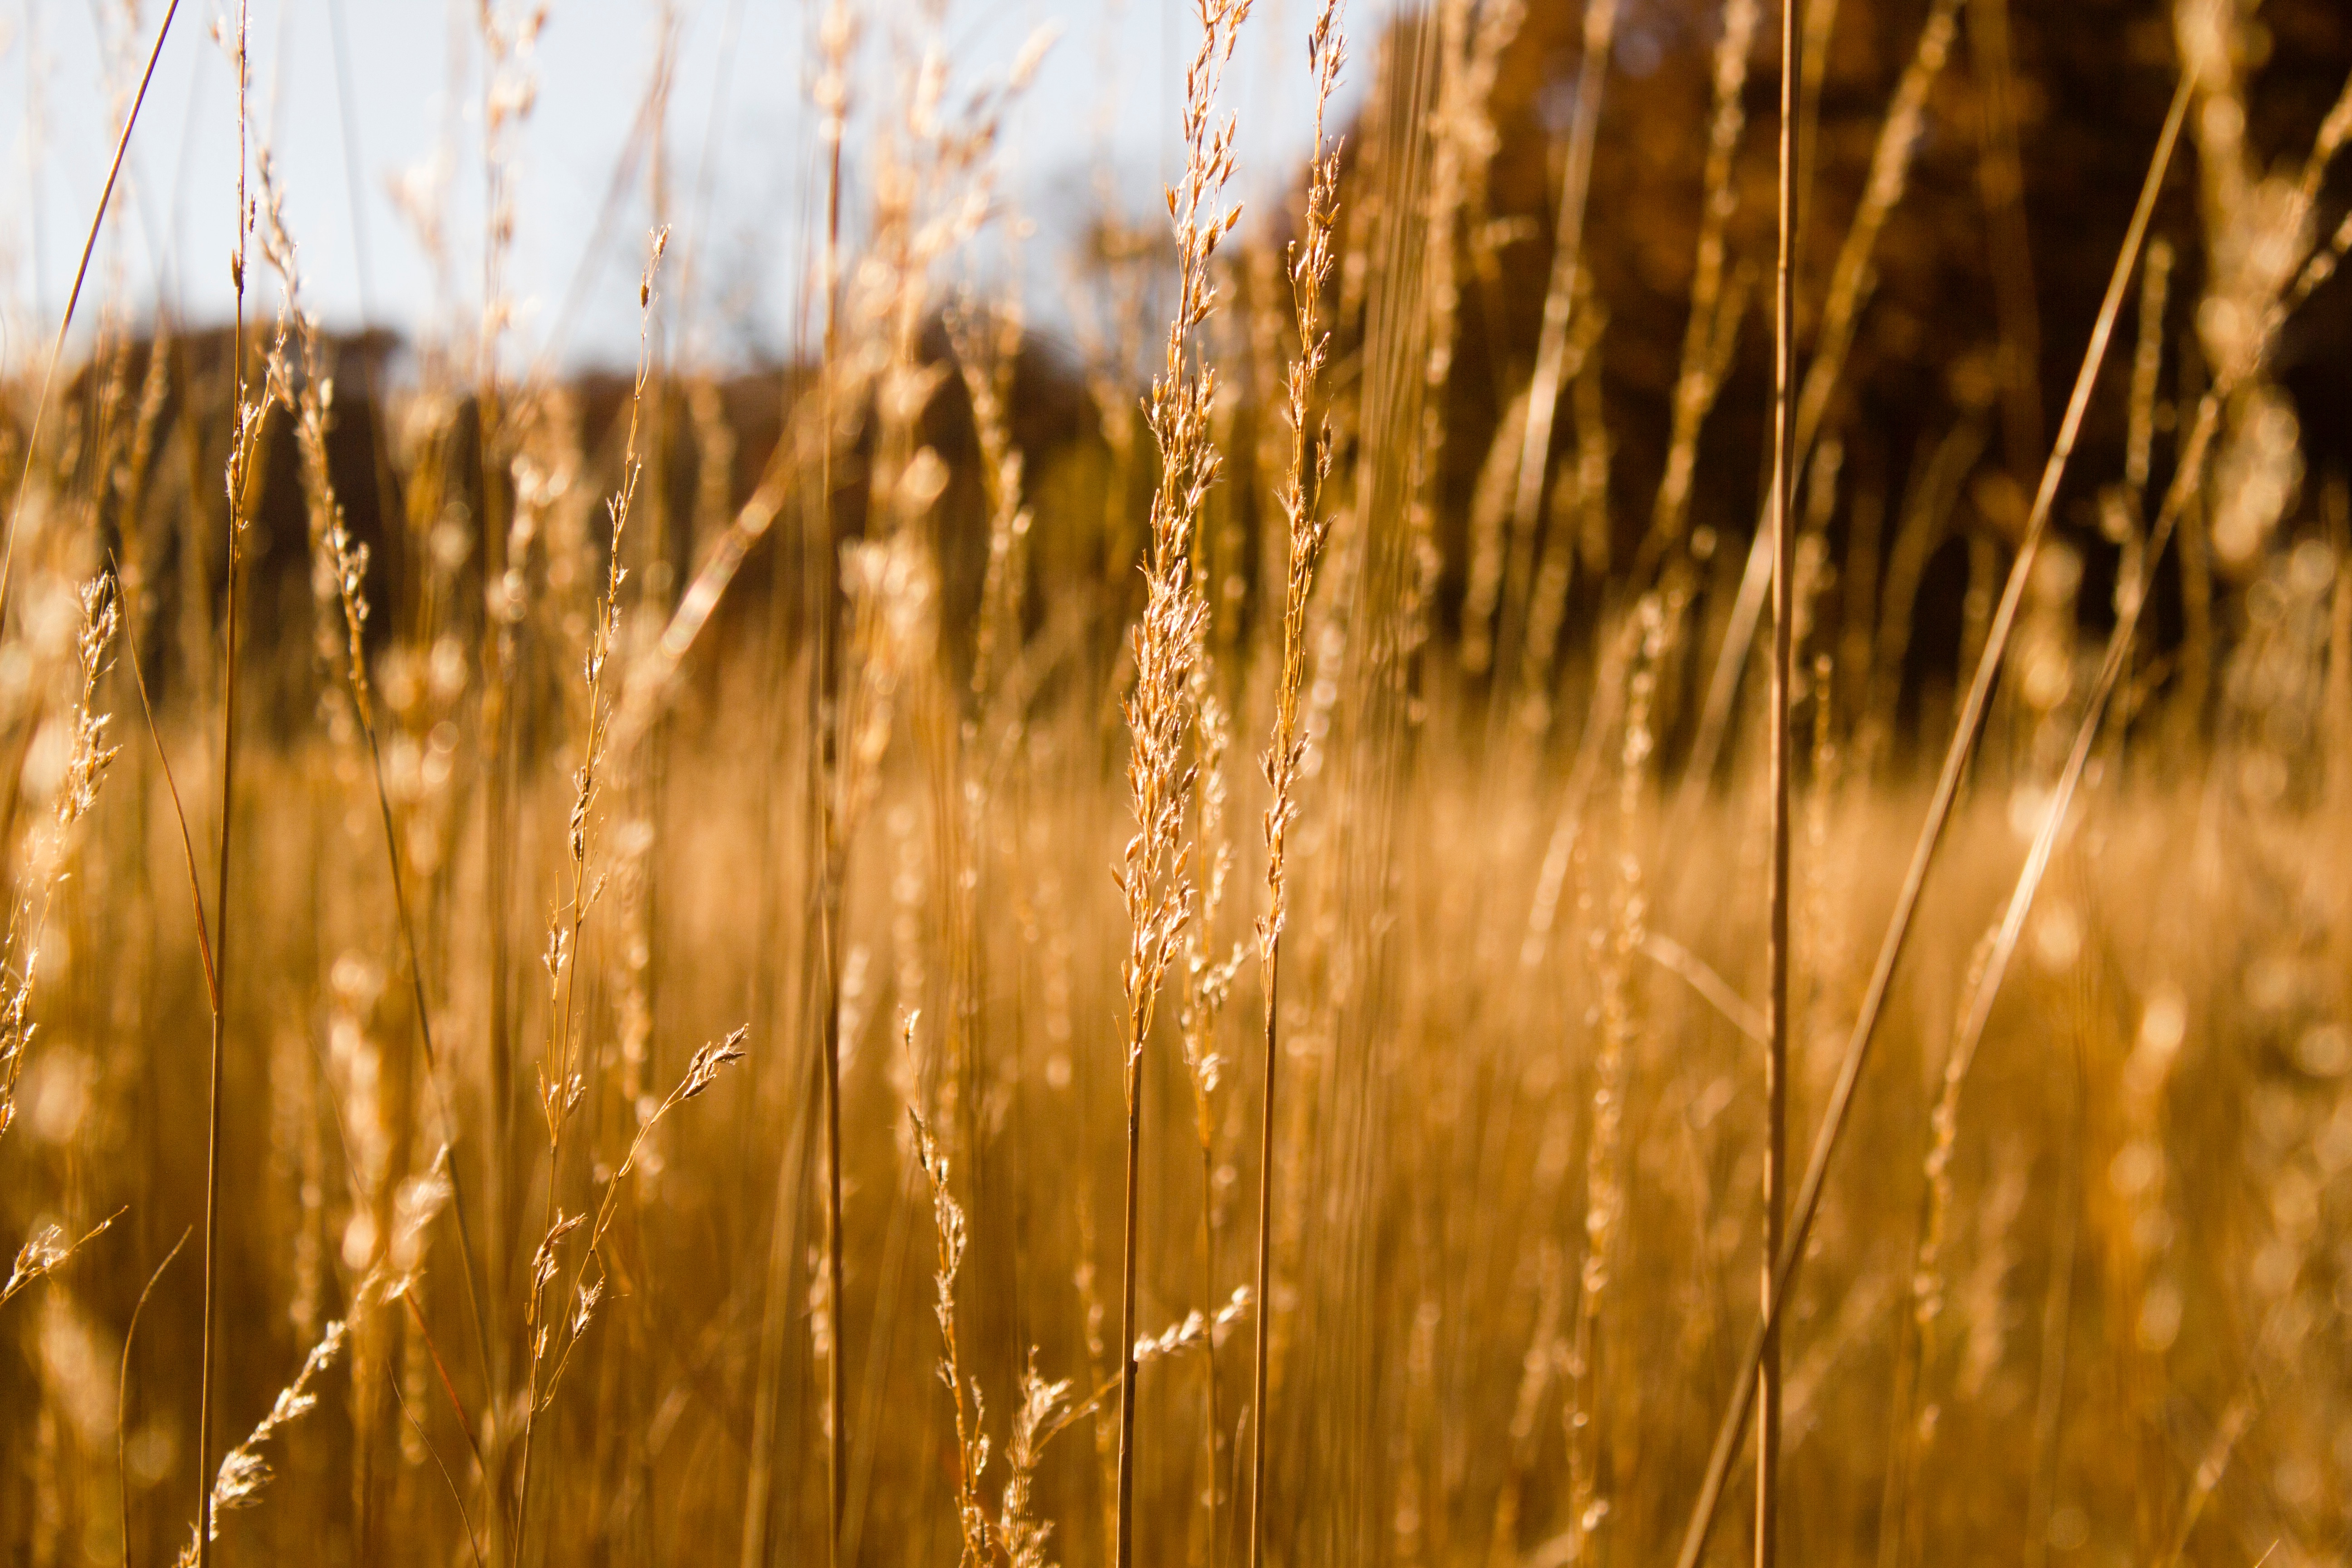
nature, grass, branch, light, plant, field, wheat, prairie, sunlight, morning, leaf, flower, food, reflection, autumn, agriculture, season, close up, macro photography, flowering plant, grass family, plant stem, land plant, phragmites